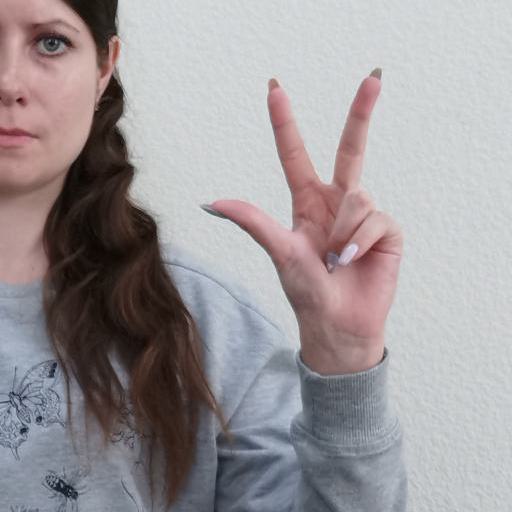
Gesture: three2